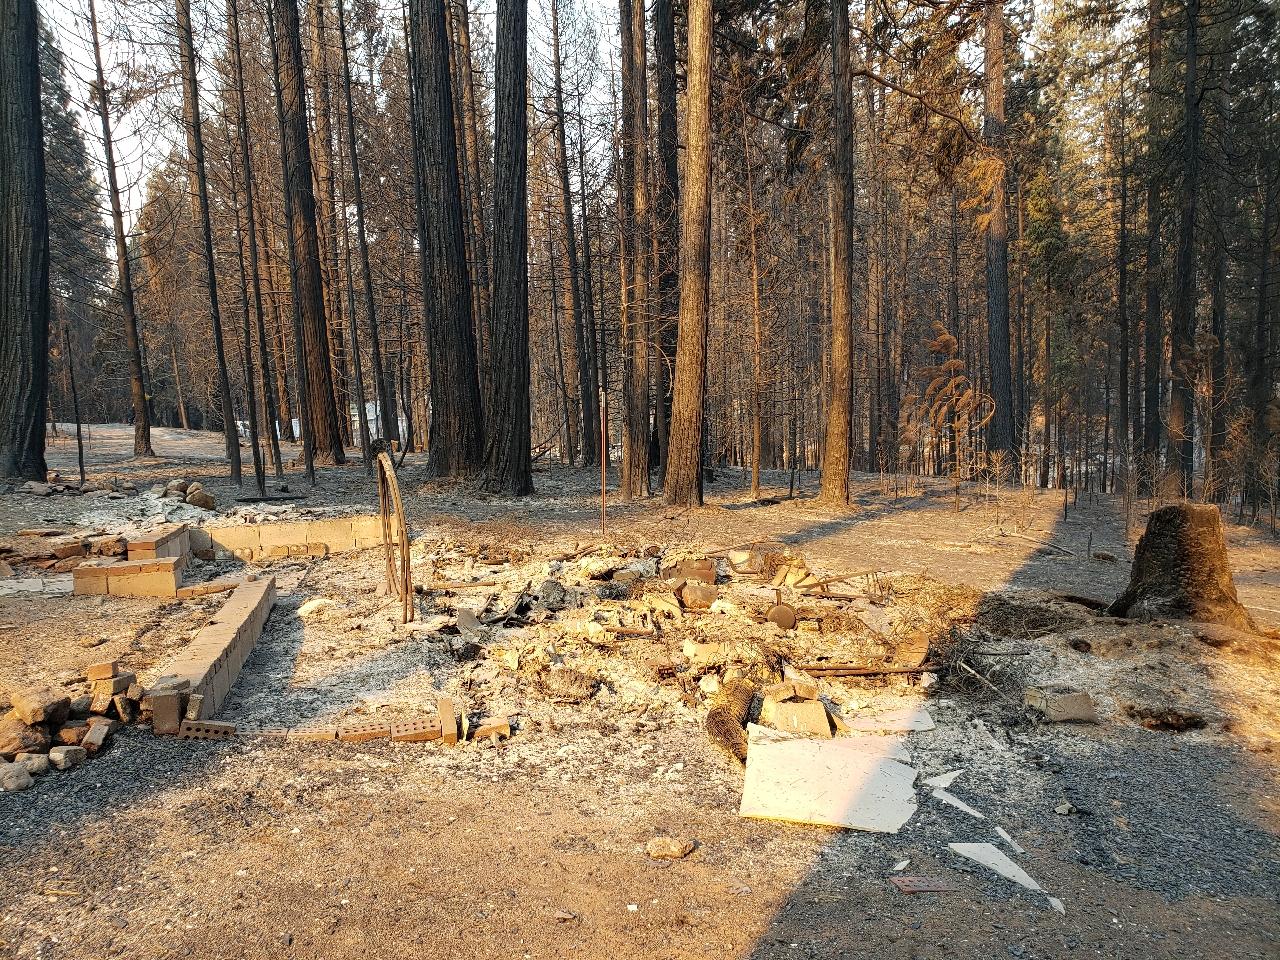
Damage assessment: destroyed